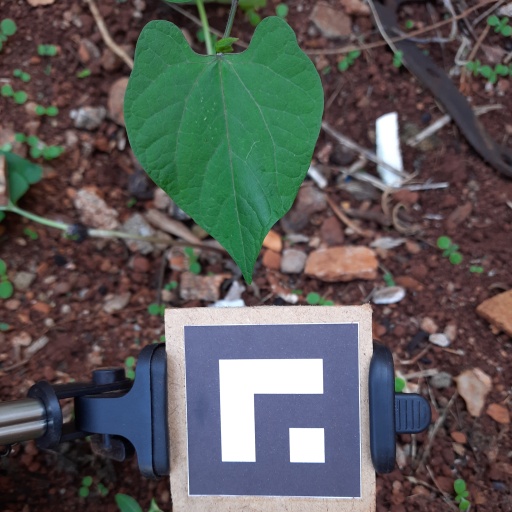
Observations: wavy surface, no eating holes, under shade